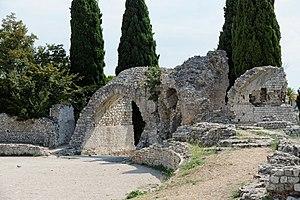
Arènes de Cimiez (Nice, Alpes maritime, France) This building is indexed in the Base Mérimée, a database of architectural heritage maintained by the French Ministry of Culture,
Les arènes de Cimiez sont un amphithéâtre romain situé à Nice dans le quartier de Cimiez.
Le Nice Jazz Festival, appelé à l'origine Le festival du jazz, est un festival de musique organisé à Nice en France une première fois en 1948, puis tous les ans depuis 1971. Il est parfois considéré comme le premier festival de jazz à avoir acquis une importance internationale.